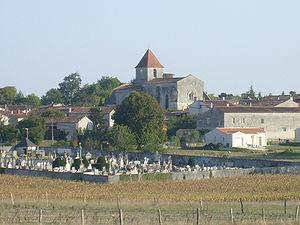
Village de Saint-Georges-des-Coteaux
Saint-Georges-des-Coteaux est une commune du sud-ouest de la France, située dans le département de la Charente-Maritime. Ses habitants sont appelés les Saint-Georgeais et les Saint-Georgeaises.
L église saint-Georges est un bâtiment situé à Saint-Georges-des-Coteaux, commune de la Charente-Maritime.